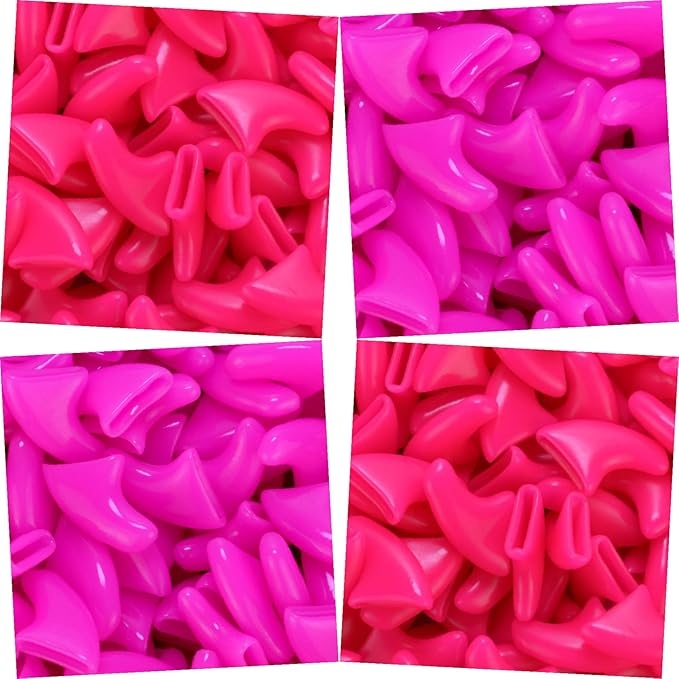
zetpo 80 pcs Cat Claw Covers | Cat Nail Caps | with Adhesives and Applicators (XS, Bright Pink, Rose)
About This [ COLORS ] Bright Pink, Rose [ PACKING ] 4x 20 pieces Nail Caps / set + 4x Adhesives + 4x Applicators [ PREMIUM MATERIALS ] ZETPO Nail caps are made from premium natural vinyl resin. Many amazing vibrant colors. [ COMFORTABLE & SAFE ] Cat nail caps will not interfere with the normal extension and retraction of your cat's nails. Soft and comfortable to wear. The nail caps have passed Europe SGS environmental certification. The adhesive have passed EU MSDS, safe and no-toxic. [ 100% SATISFACTION GUARANTEED ] We want you to be completely satisfied with every purchase you make. If you are in any way dissatisfied with a product you ordered, we'll refund your money, simply contact us.
Brand: zetpo
Category: Animals & Pet Supplies > Pet Supplies > Pet Grooming Supplies > Pet Nail Polish